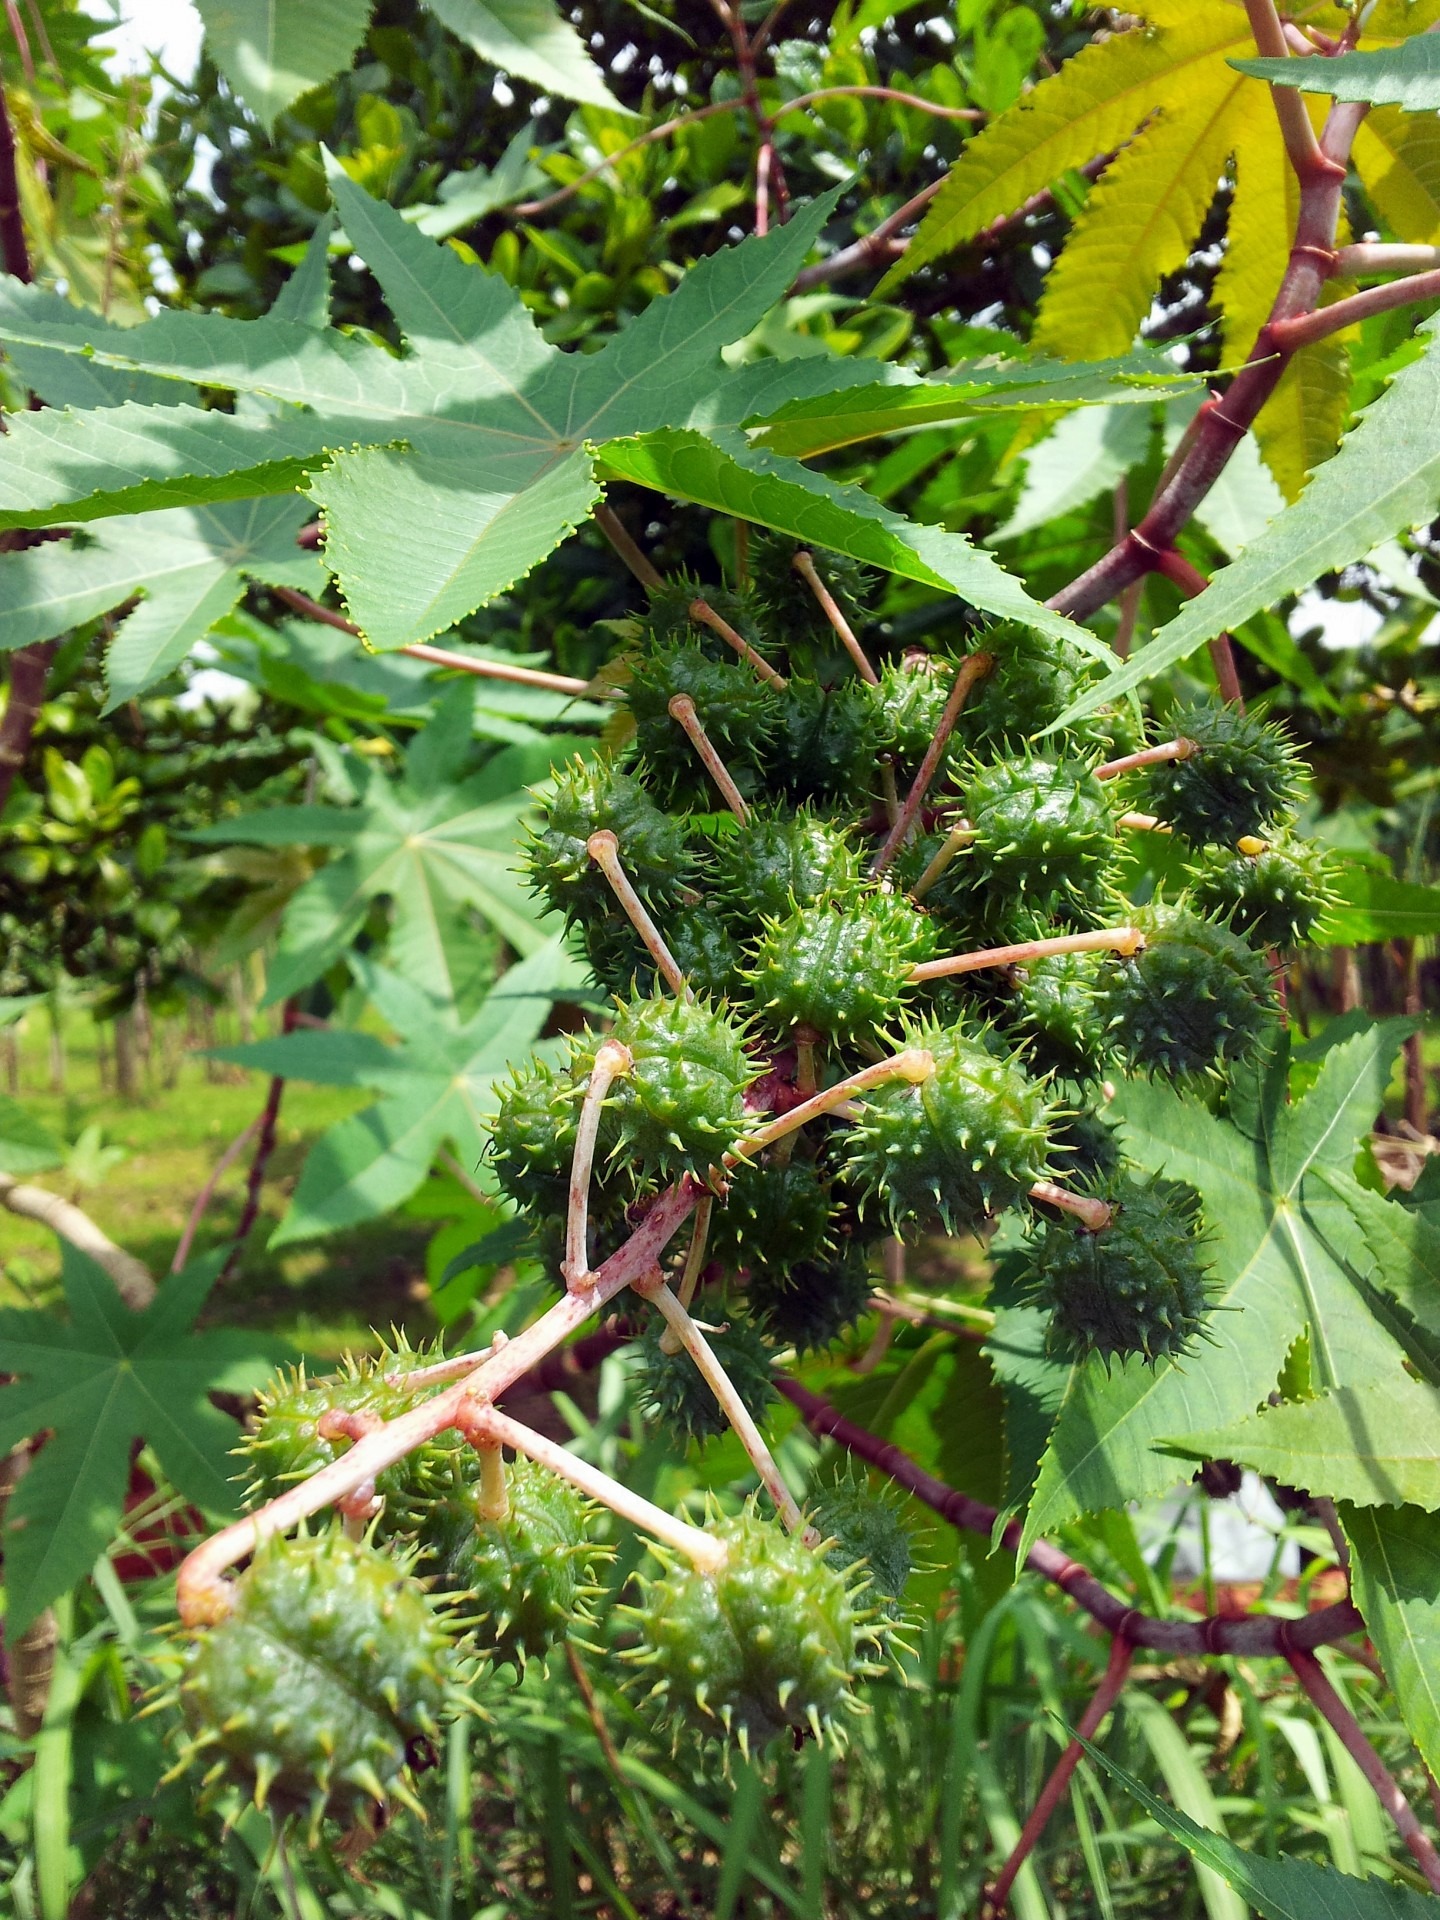
tree, plant, leaf, flower, environment, foliage, food, green, herb, produce, natural, botany, agriculture, garden, flora, botanical, wildflower, seeds, outdoors, vegetation, shrub, horticulture, organic, flowering plant, land plant, ricinus